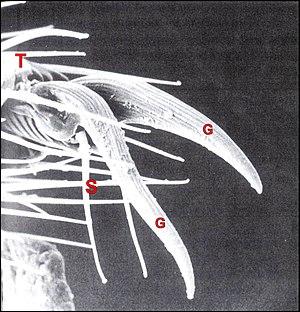
Autres griffes d' Arachnocoris karukerae (Guadeloupe) vues au microscope électronique à balayage
Arachnocoris est un genre d'hémiptères hétéroptères de la famille des Nabidae. Les membres de ce genre sont tous néotropicaux et vivent sur des toiles d'araignées, surtout de Pholcidae en tant que cleptoparasites facultatifs.